Vampire Sisters

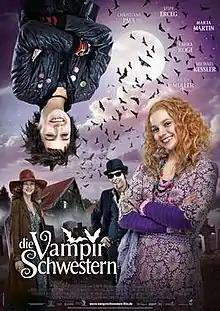
Theatrical release poster

Vampire Sisters is a 2012 German children's film by Wolfgang Groos. The fantasy-comedy film based on the eponymous novel series by Franziska Gehm.